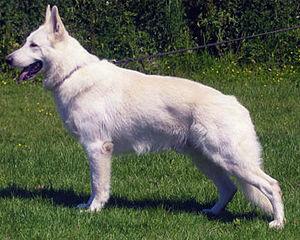
Bossanova of White Angel, premier Berger Blanc Suisse à Pays-Bas avec I.P.O. III Svenska: Bossanova of White Angel, första Vit Herdehund i Nederländerna med I.P.O. III